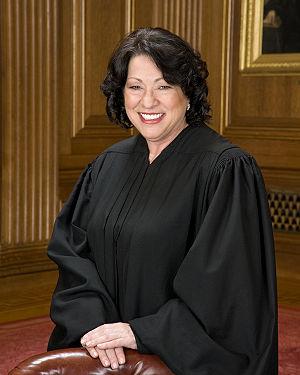
Un juge assesseur de la Cour suprême des États-Unis désigne un membre de la Cour suprême des États-Unis autre que le juge en chef des États-Unis. Le nombre de ces juges est déterminé par le Congrès des États-Unis et est actuellement fixé à huit par le Judiciary Act of 1869.
Sonia Sotomayor, née le 25 juin 1954 à New York, est une juriste américaine, depuis le 6 août 2009 l'une des neuf juges de la Cour suprême des États-Unis.